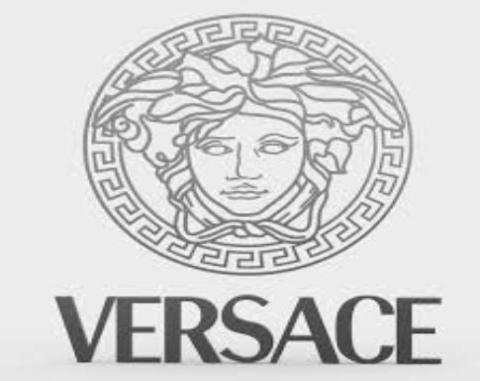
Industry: Clothes